Governorship of Arnold Schwarzenegger

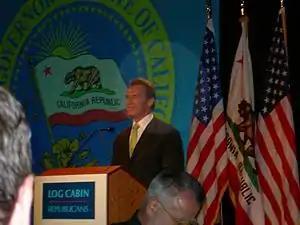
Schwarzenegger at a Log Cabin Republicans fundraiser in Hollywood on June 29, 2006

On June 29, 2006 Schwarzenegger attended a fundraiser for Log Cabin Republicans, where he said, "I can't promise you that we will always be [of] the same mind, but I can promise you that I will always have an open mind."